Diana Fort

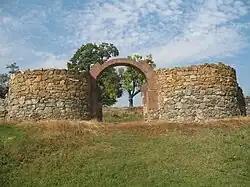
Diana Fortress east gate

Diana Fort is a Roman fort located near the hamlet of Karataš, 8 km northwest of Kladovo, in eastern Serbia in the Karataš archaeological site. It is located on cliffs of the Đerdap, above the Danube, on a strategic location overlooking the Danube frontier. It has been extensively excavated, is one of the best explored forts of the Moesian Limes, and can be visited today.